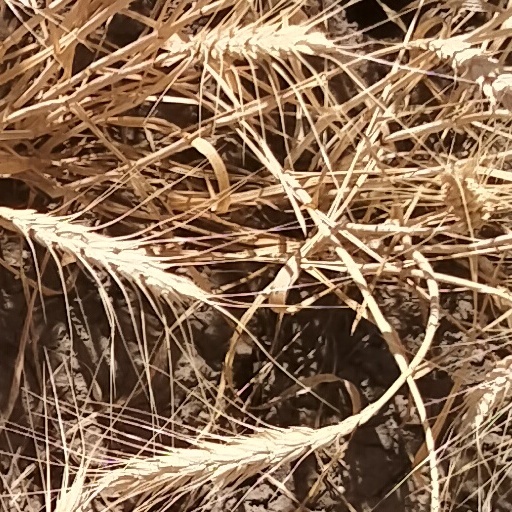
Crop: wheat